Shiso

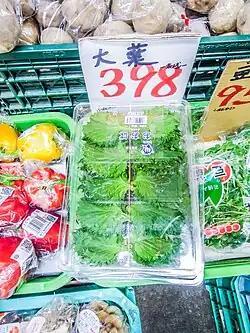
Green shiso leaves ("ōba") being sold at a market in Ibaraki, Japan

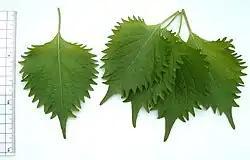
Green shiso leaves ("ōba")

In temperate climates, the plant is self-sowing, but the seeds are not viable after long storage, and germination rates are low after a year.